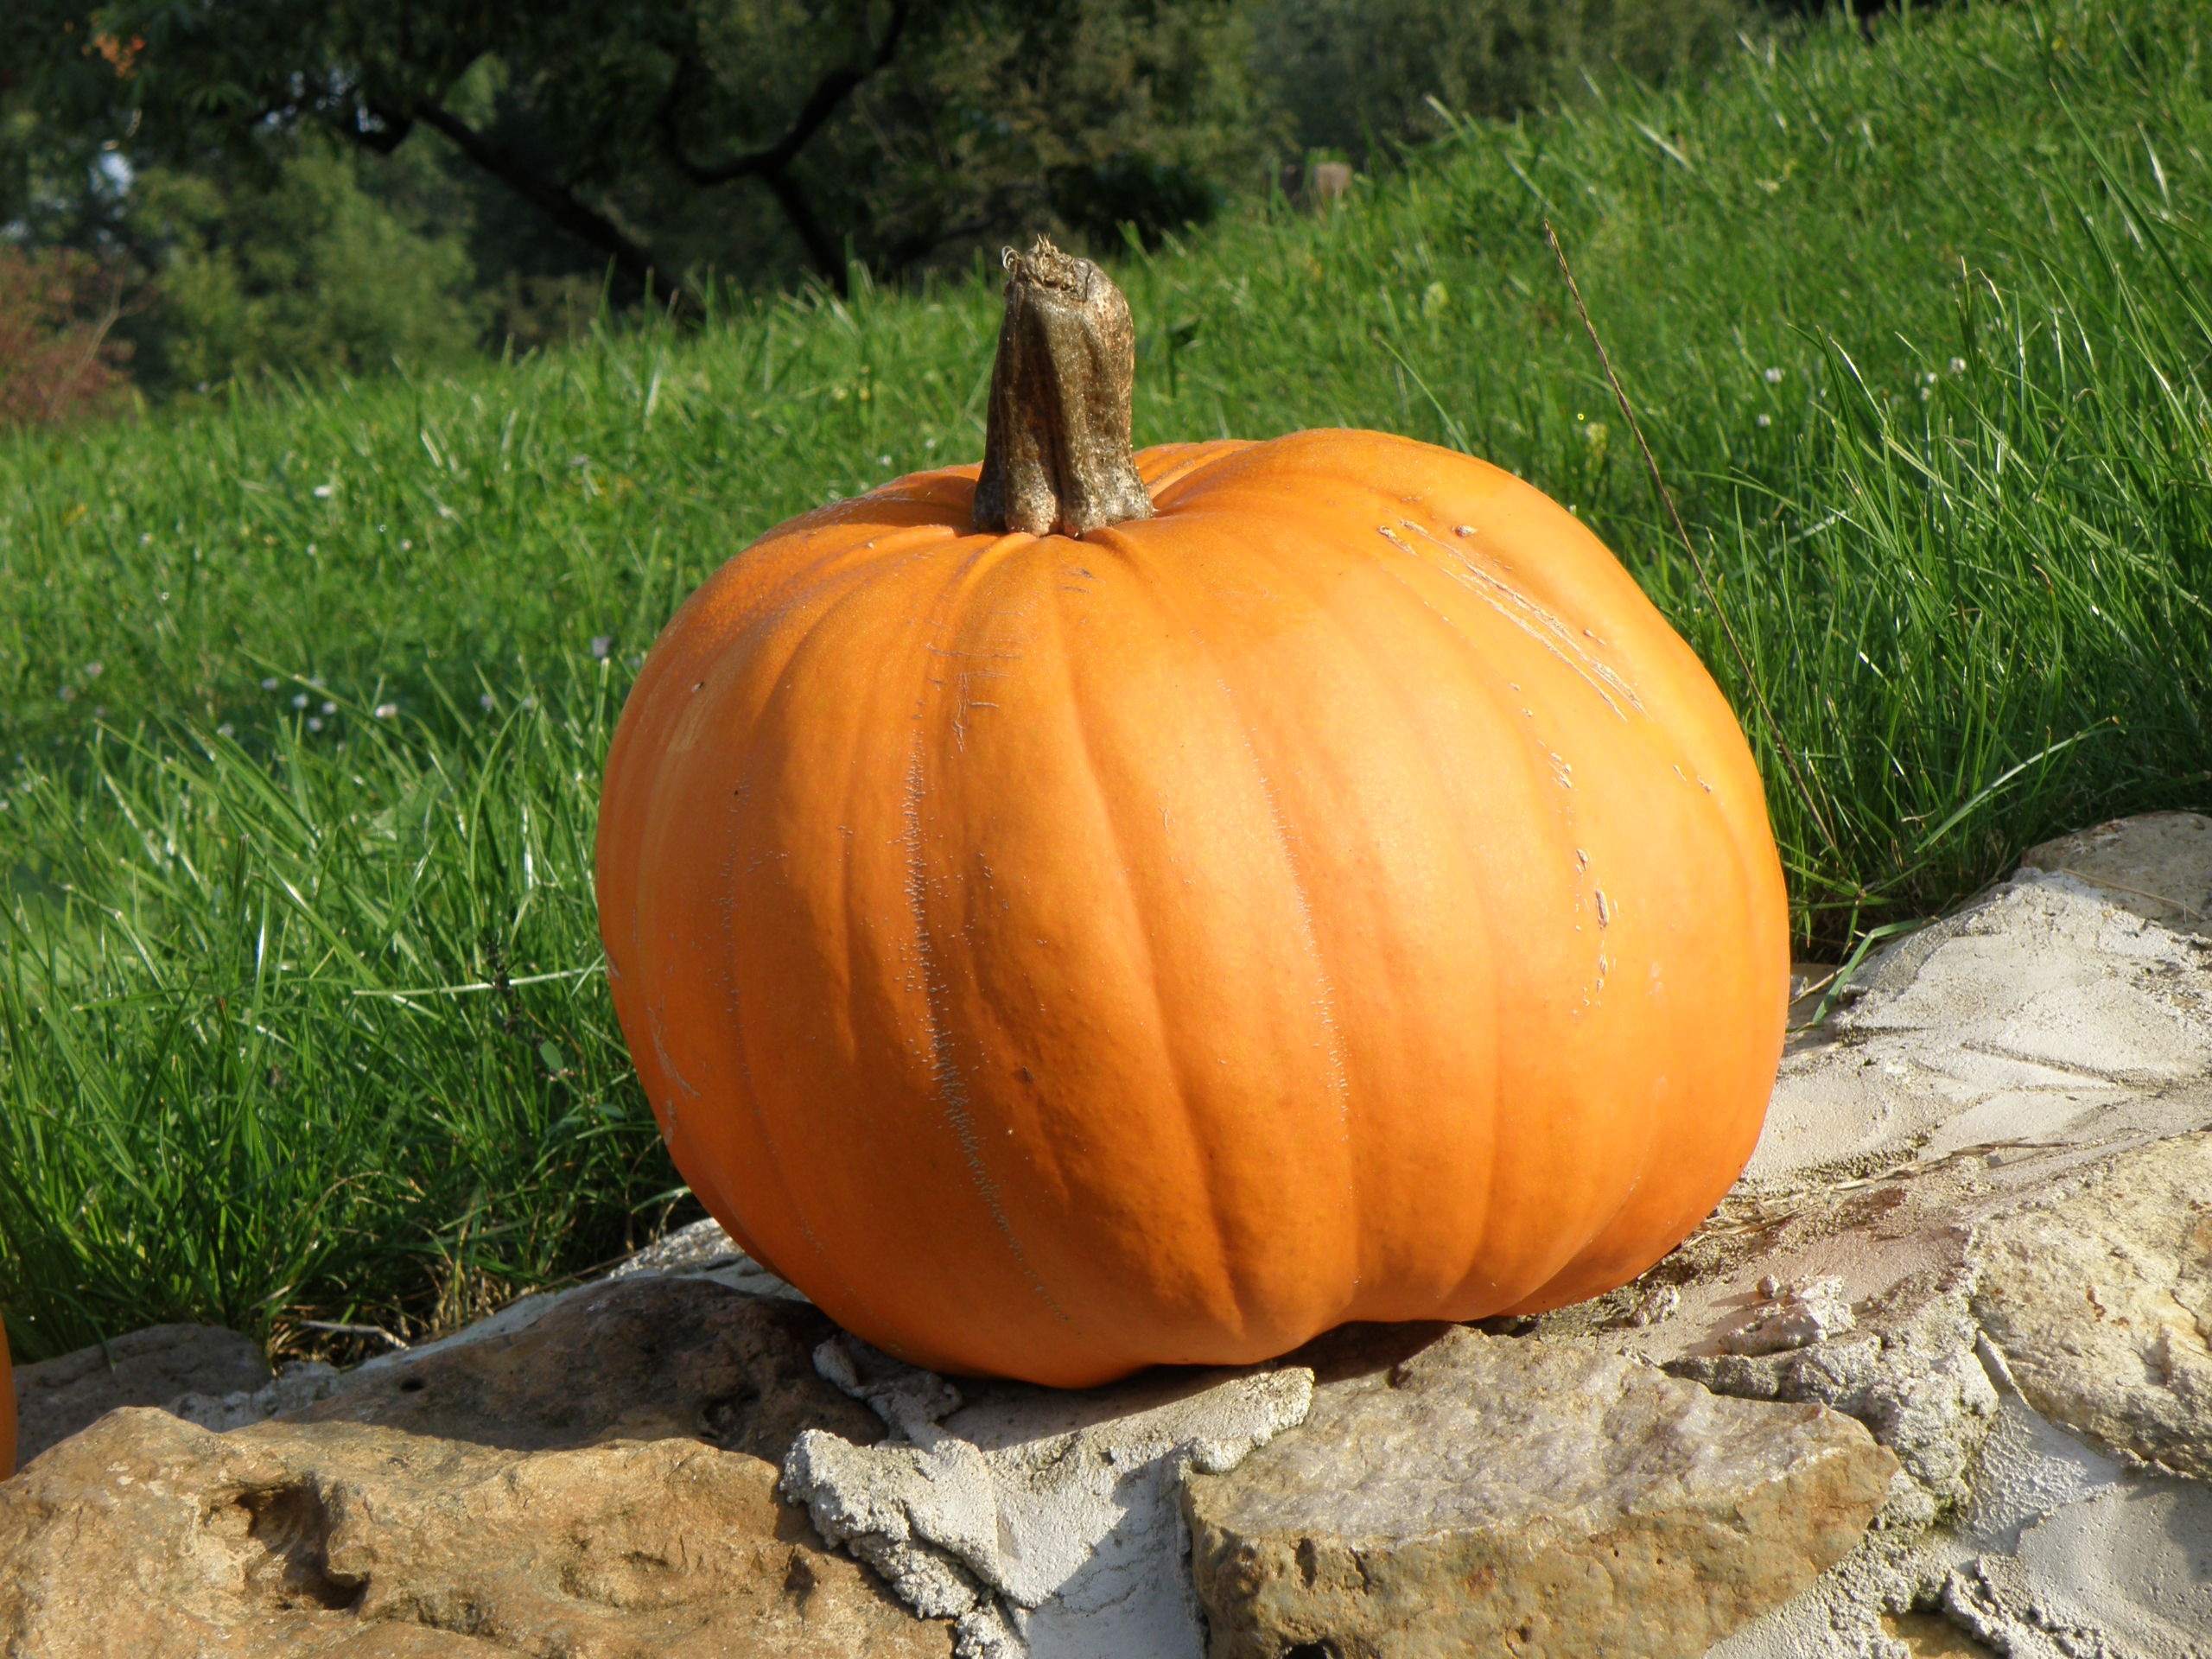
orange, food, produce, vegetable, autumn, pumpkin, halloween, gourd, calabaza, carving, cucurbita, flowering plant, winter squash